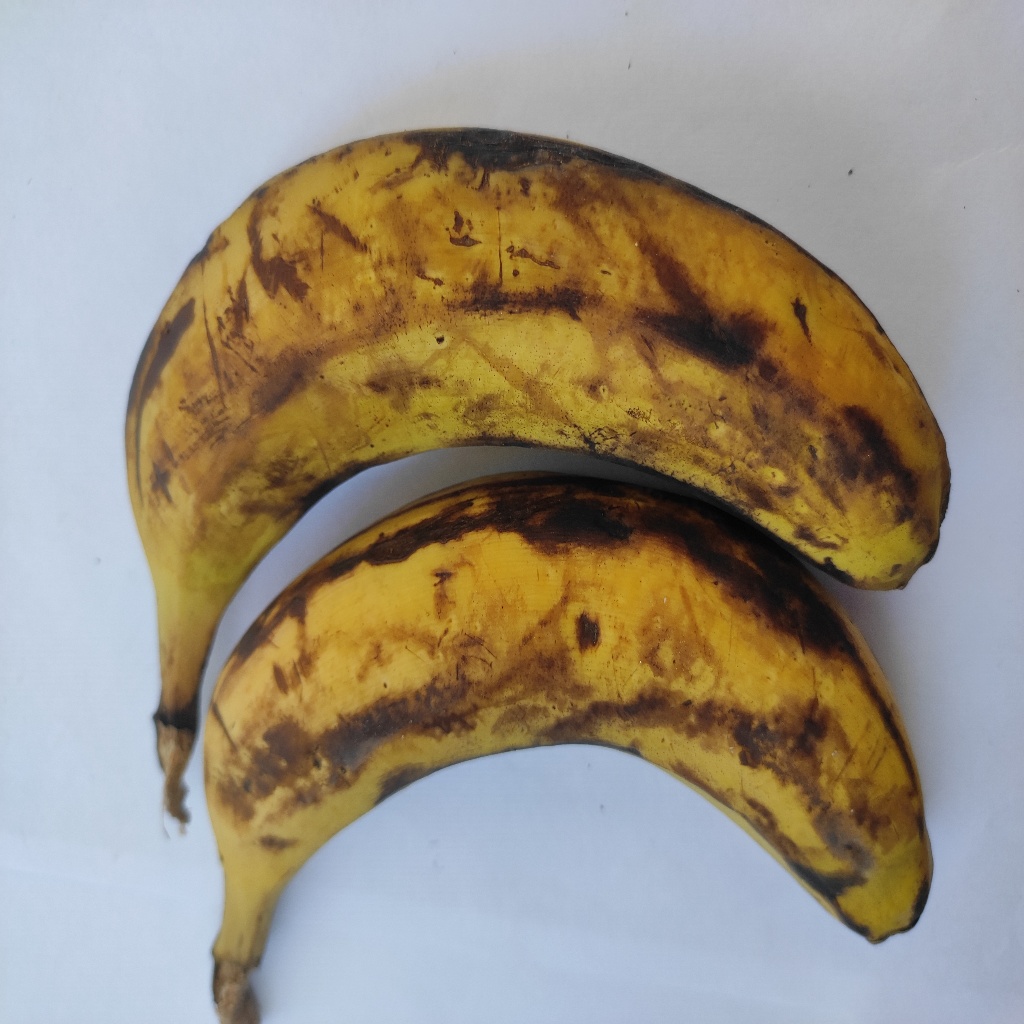
Crop: banana
Quality class: Defect